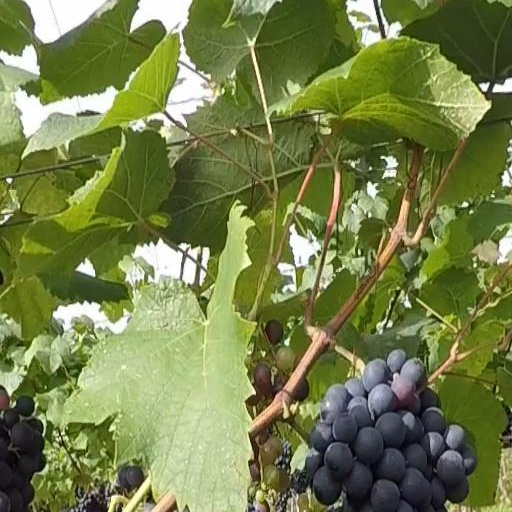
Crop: grape